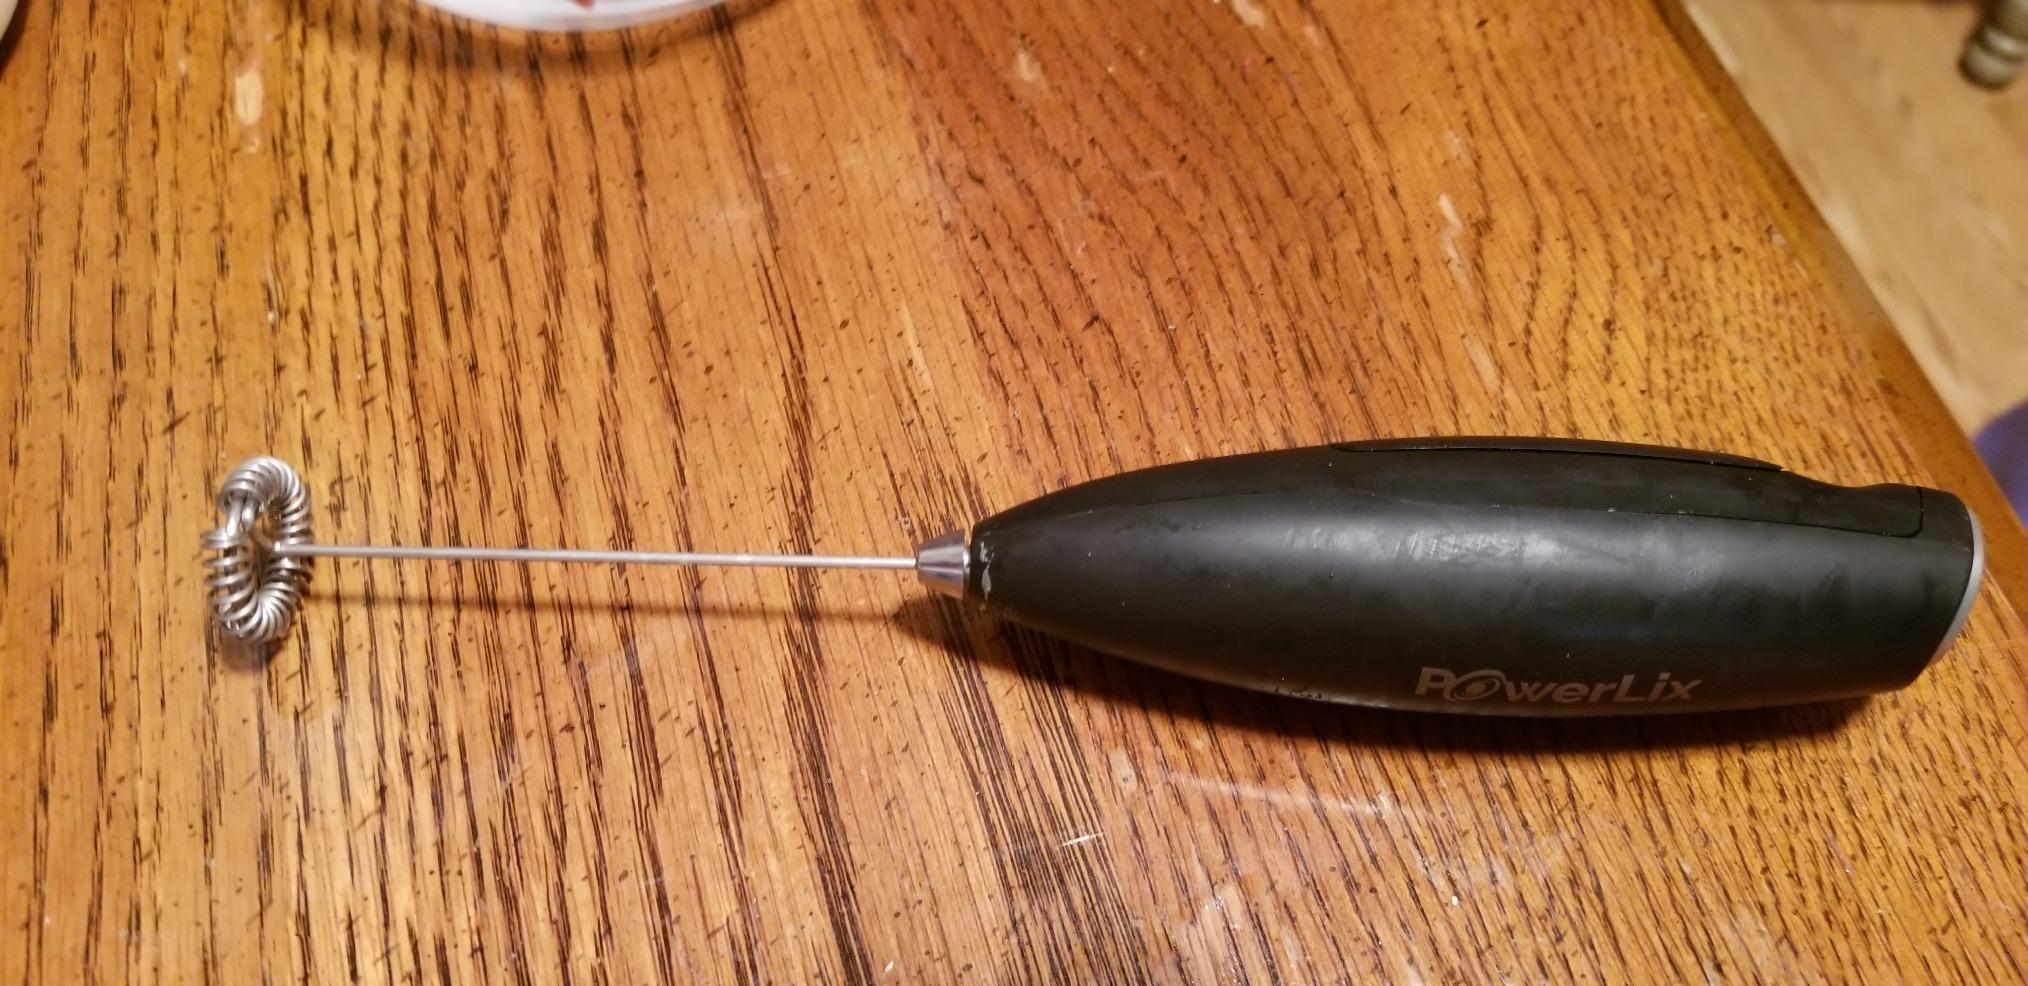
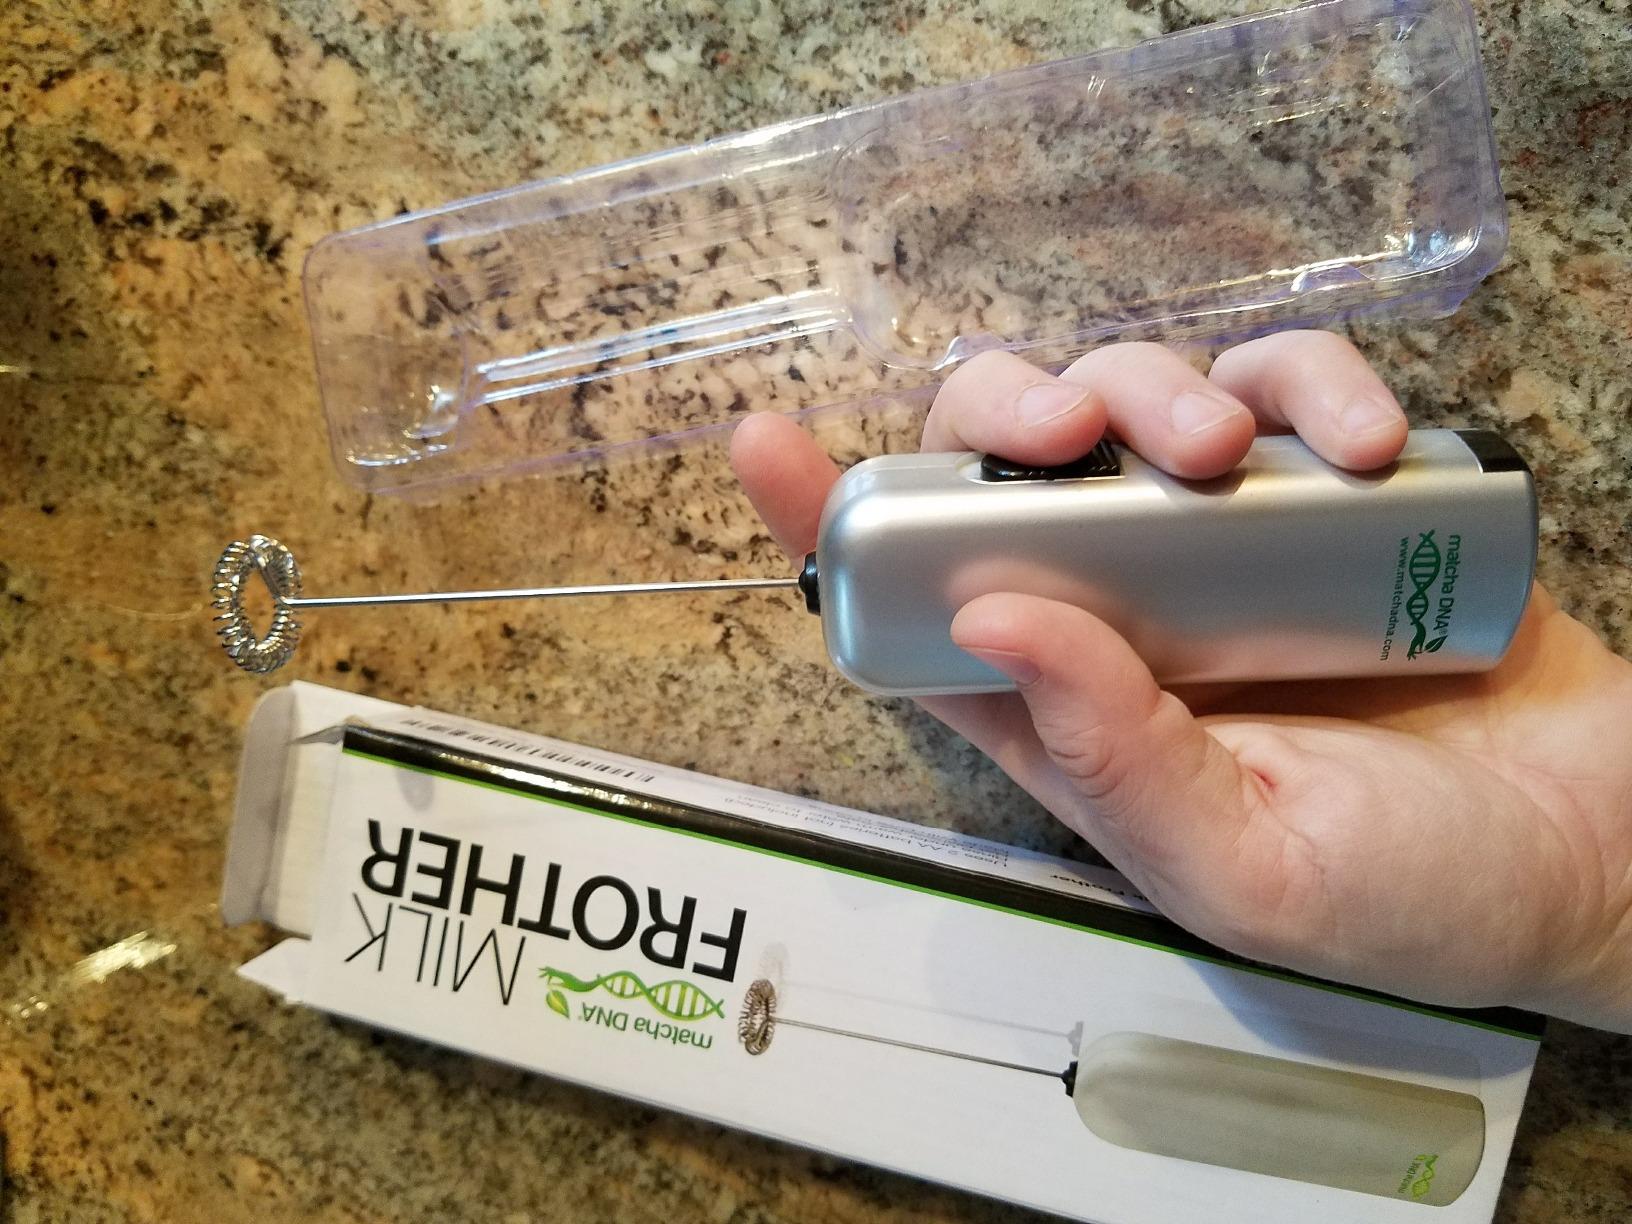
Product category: items_mixer
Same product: no